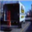
Label: truck